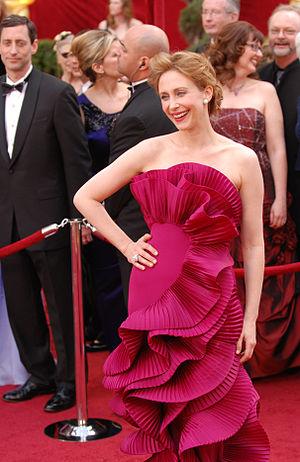
Vera Farmiga, née Vera Ann Farmiga, est une actrice, productrice et directrice artistique américaine née le 6 août 1973 à Clifton, dans le New Jersey, aux États-Unis.